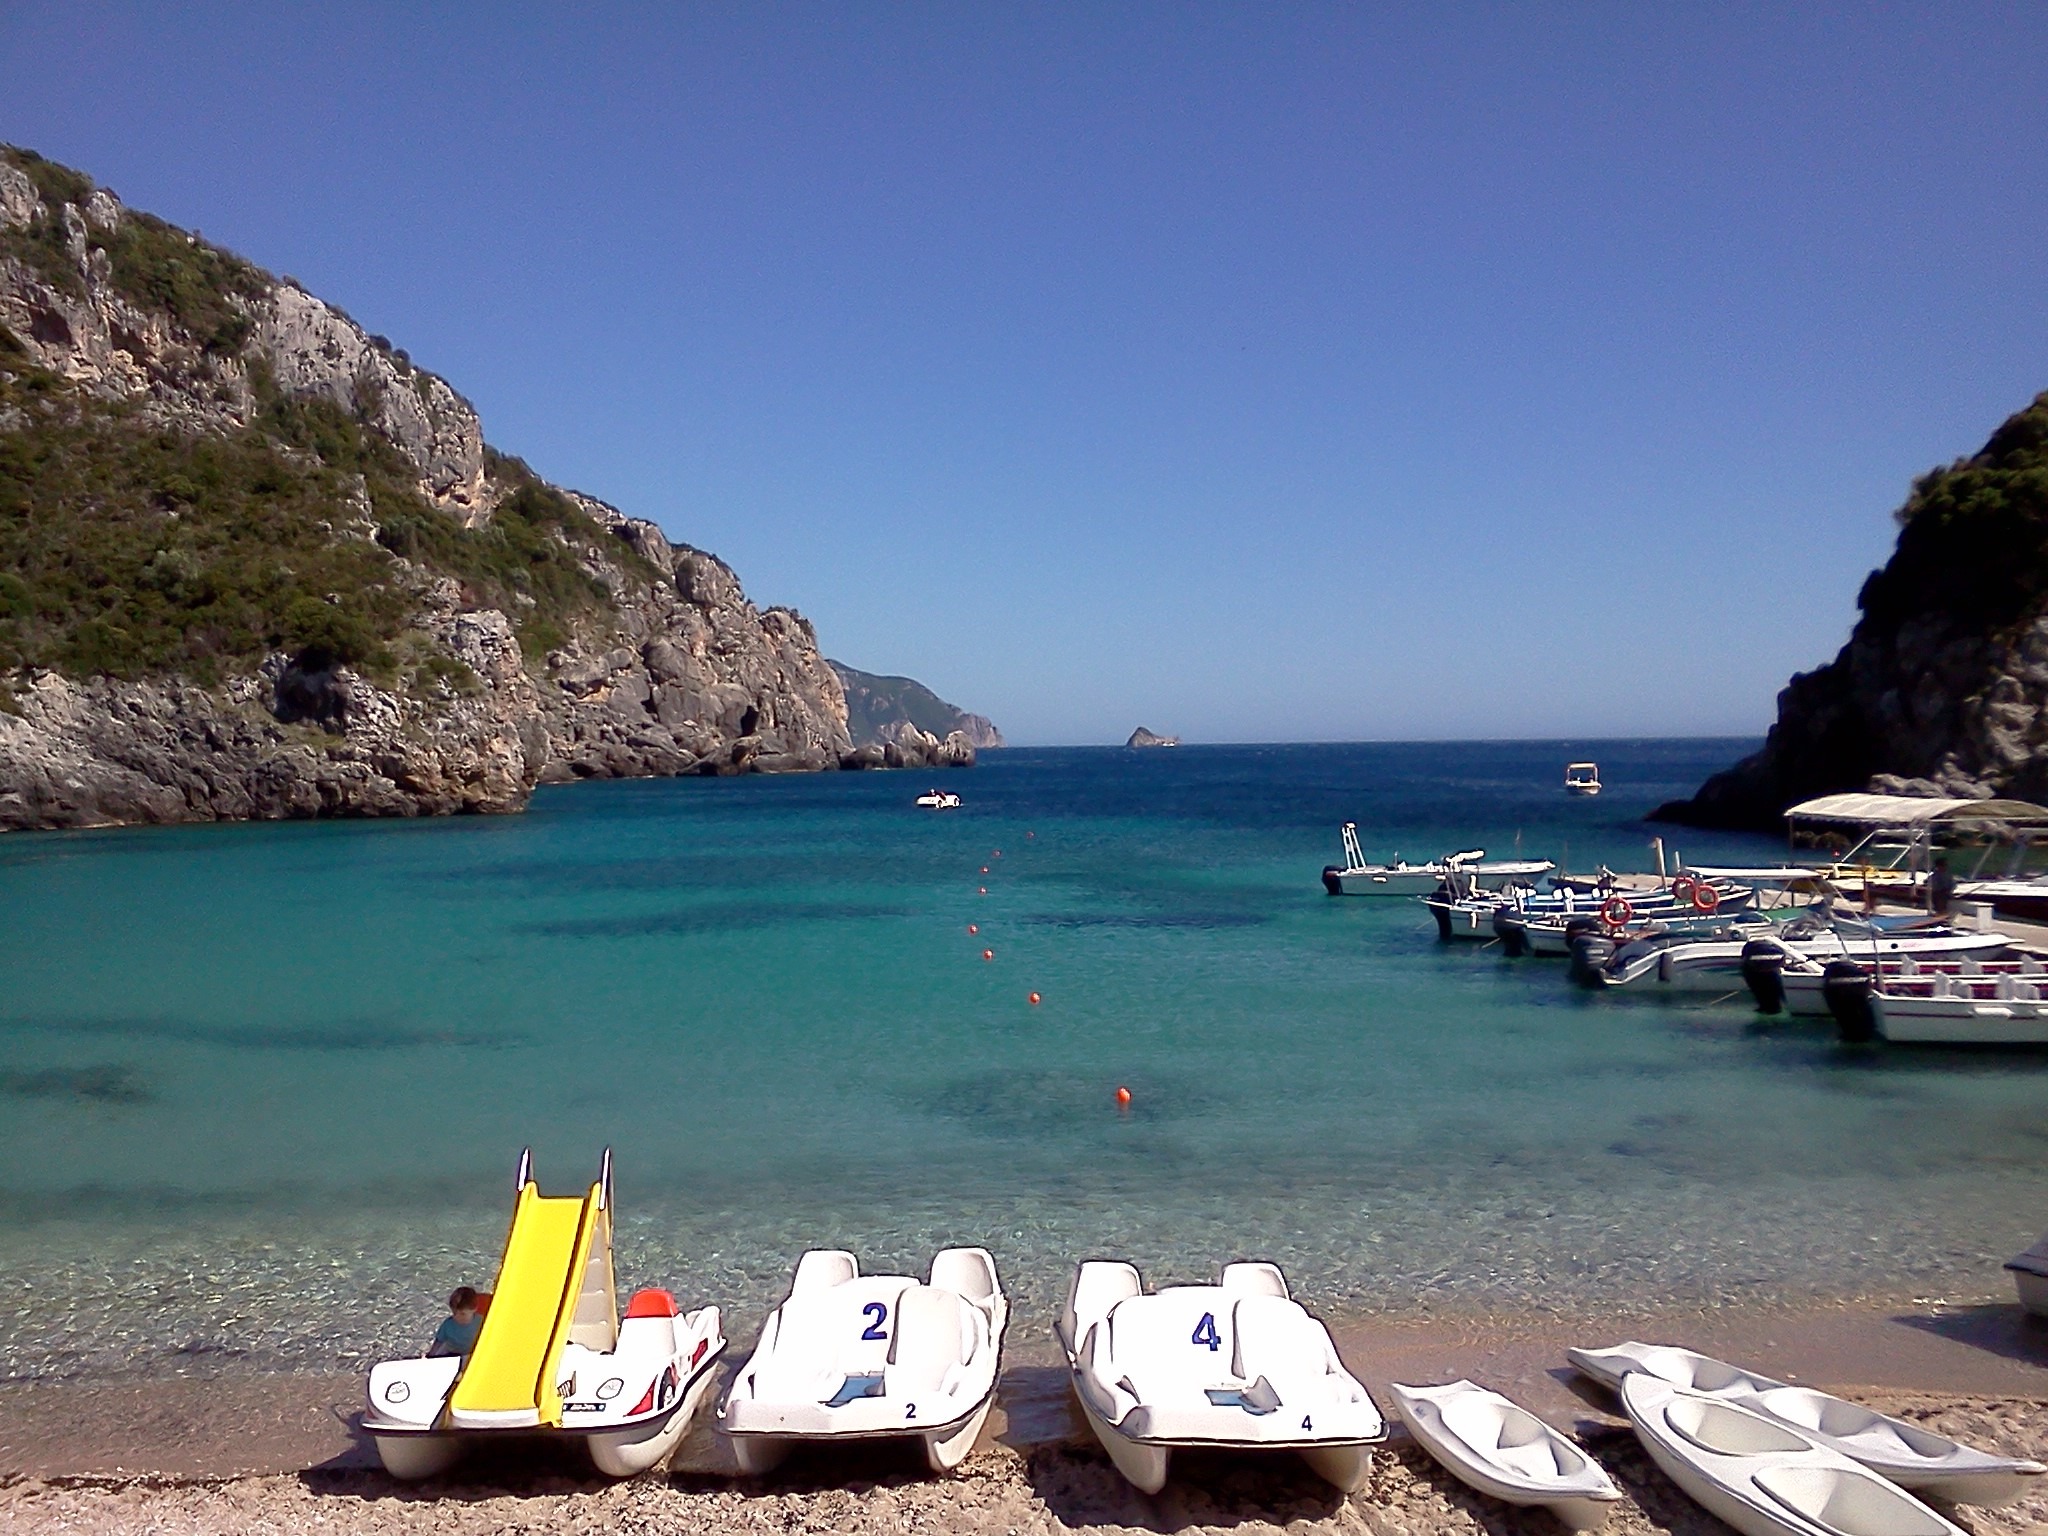
beach, sea, coast, water, ocean, sun, boat, shore, vacation, cove, vehicle, bay, body of water, boating, greece, cape, corfu